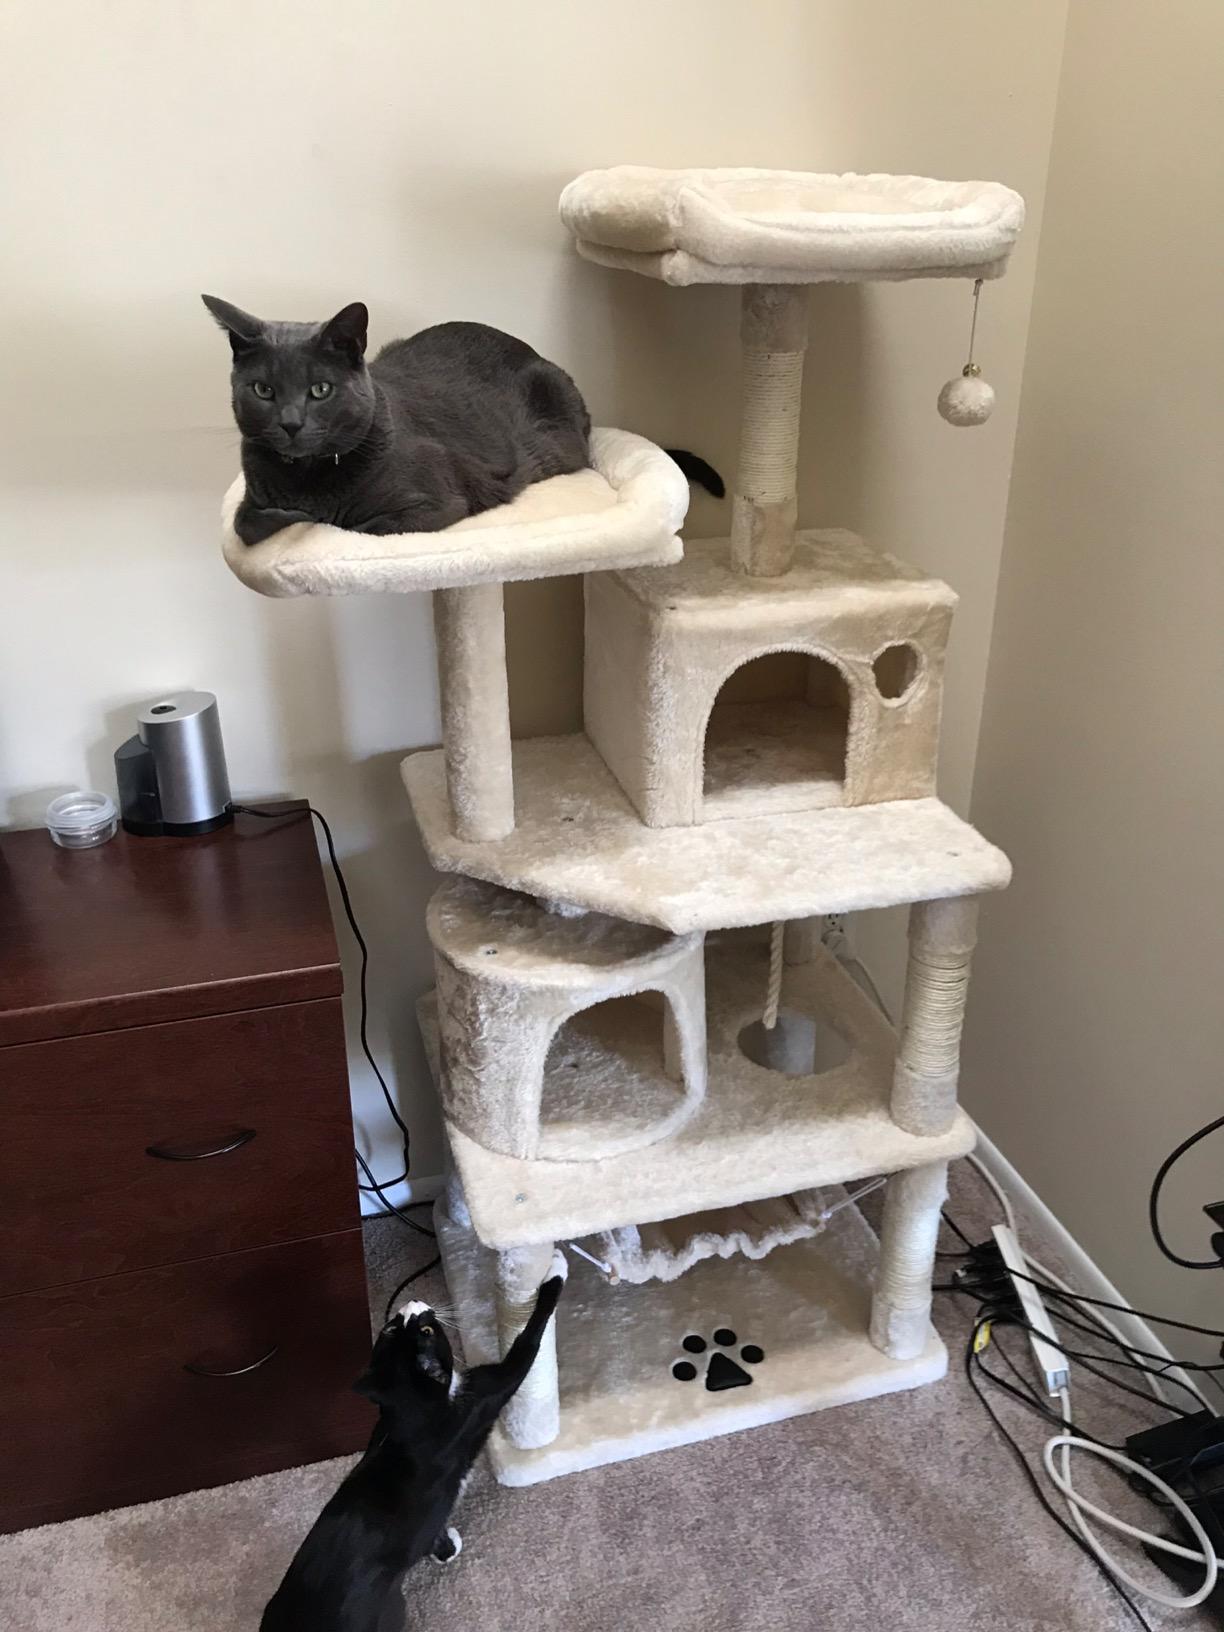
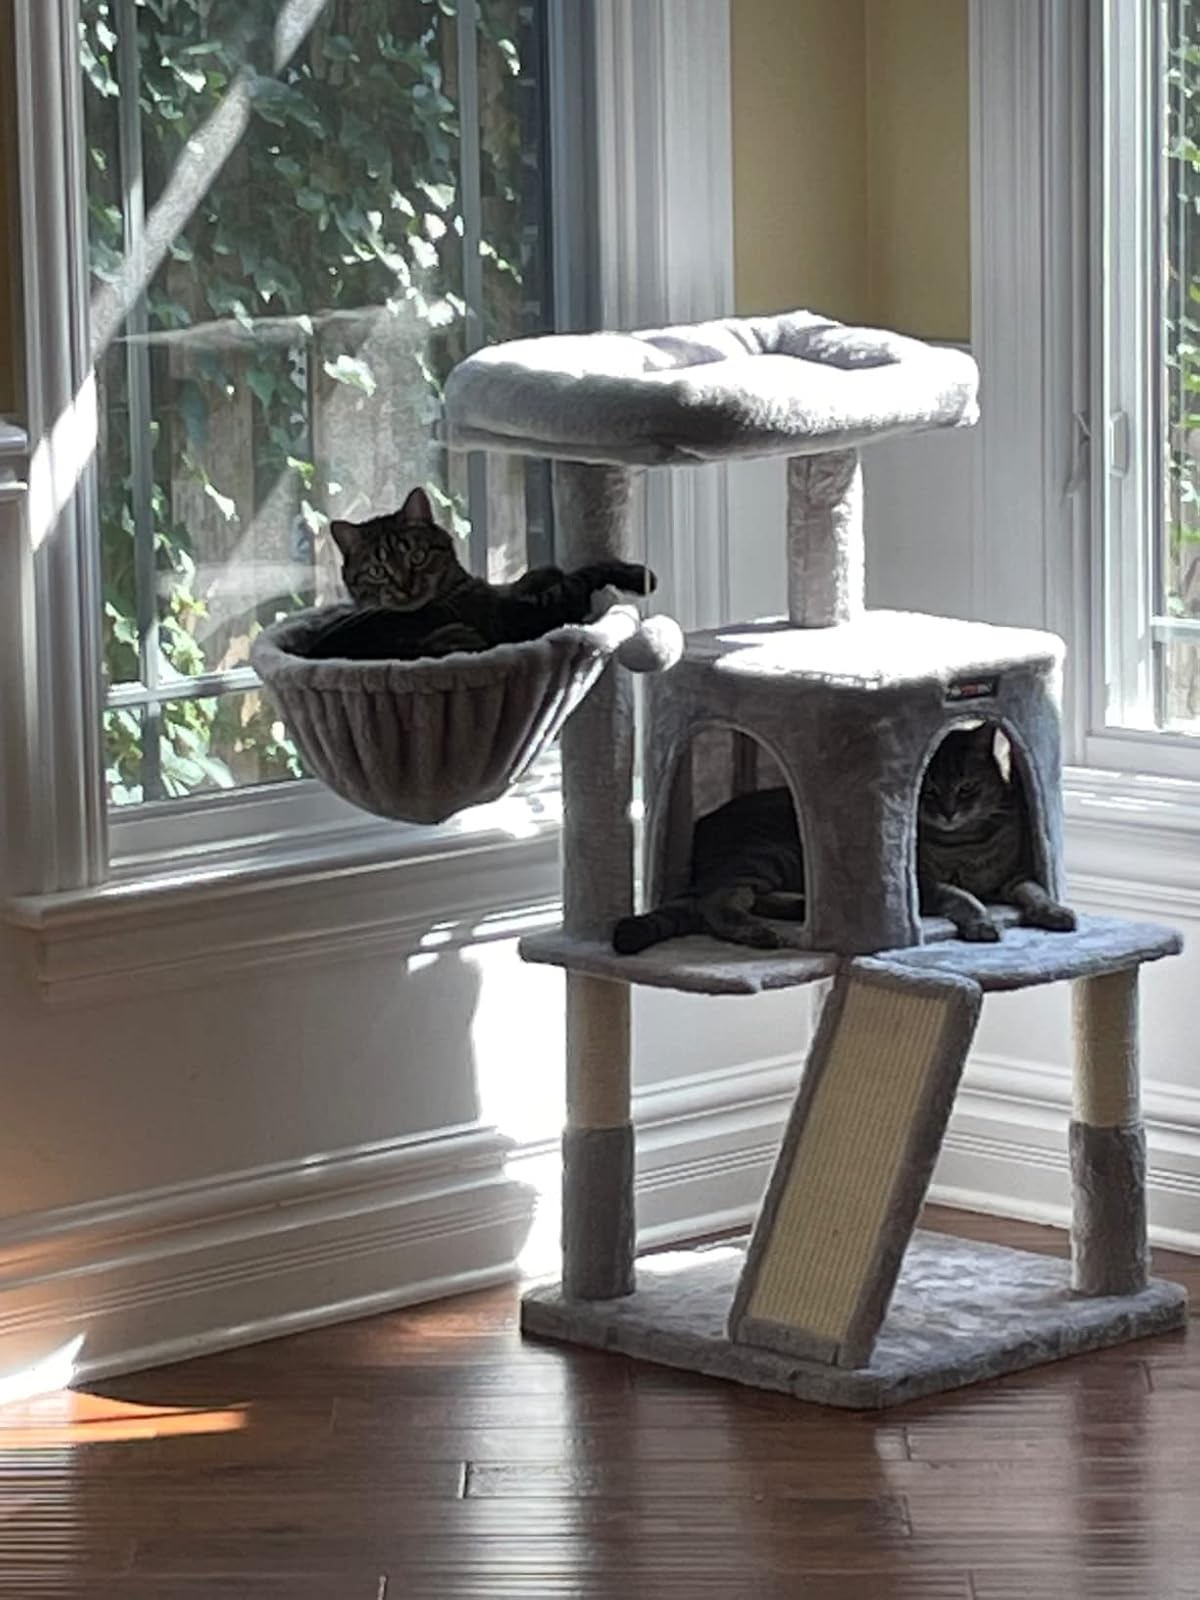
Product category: items_cat tree
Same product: no